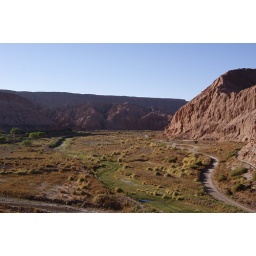
The &amp;quot;enormous&amp;quot; San Pedro river (that trickle of water in the middle).